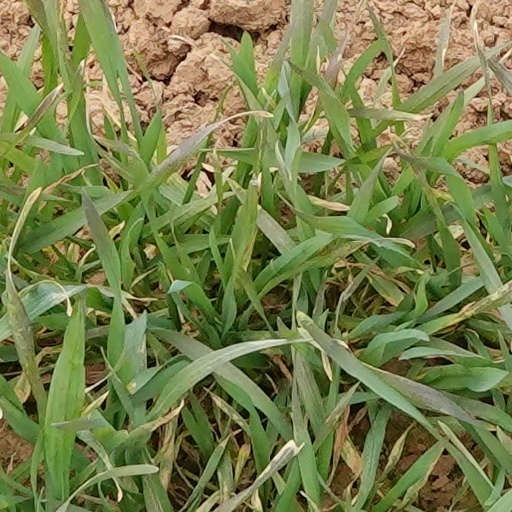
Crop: wheat